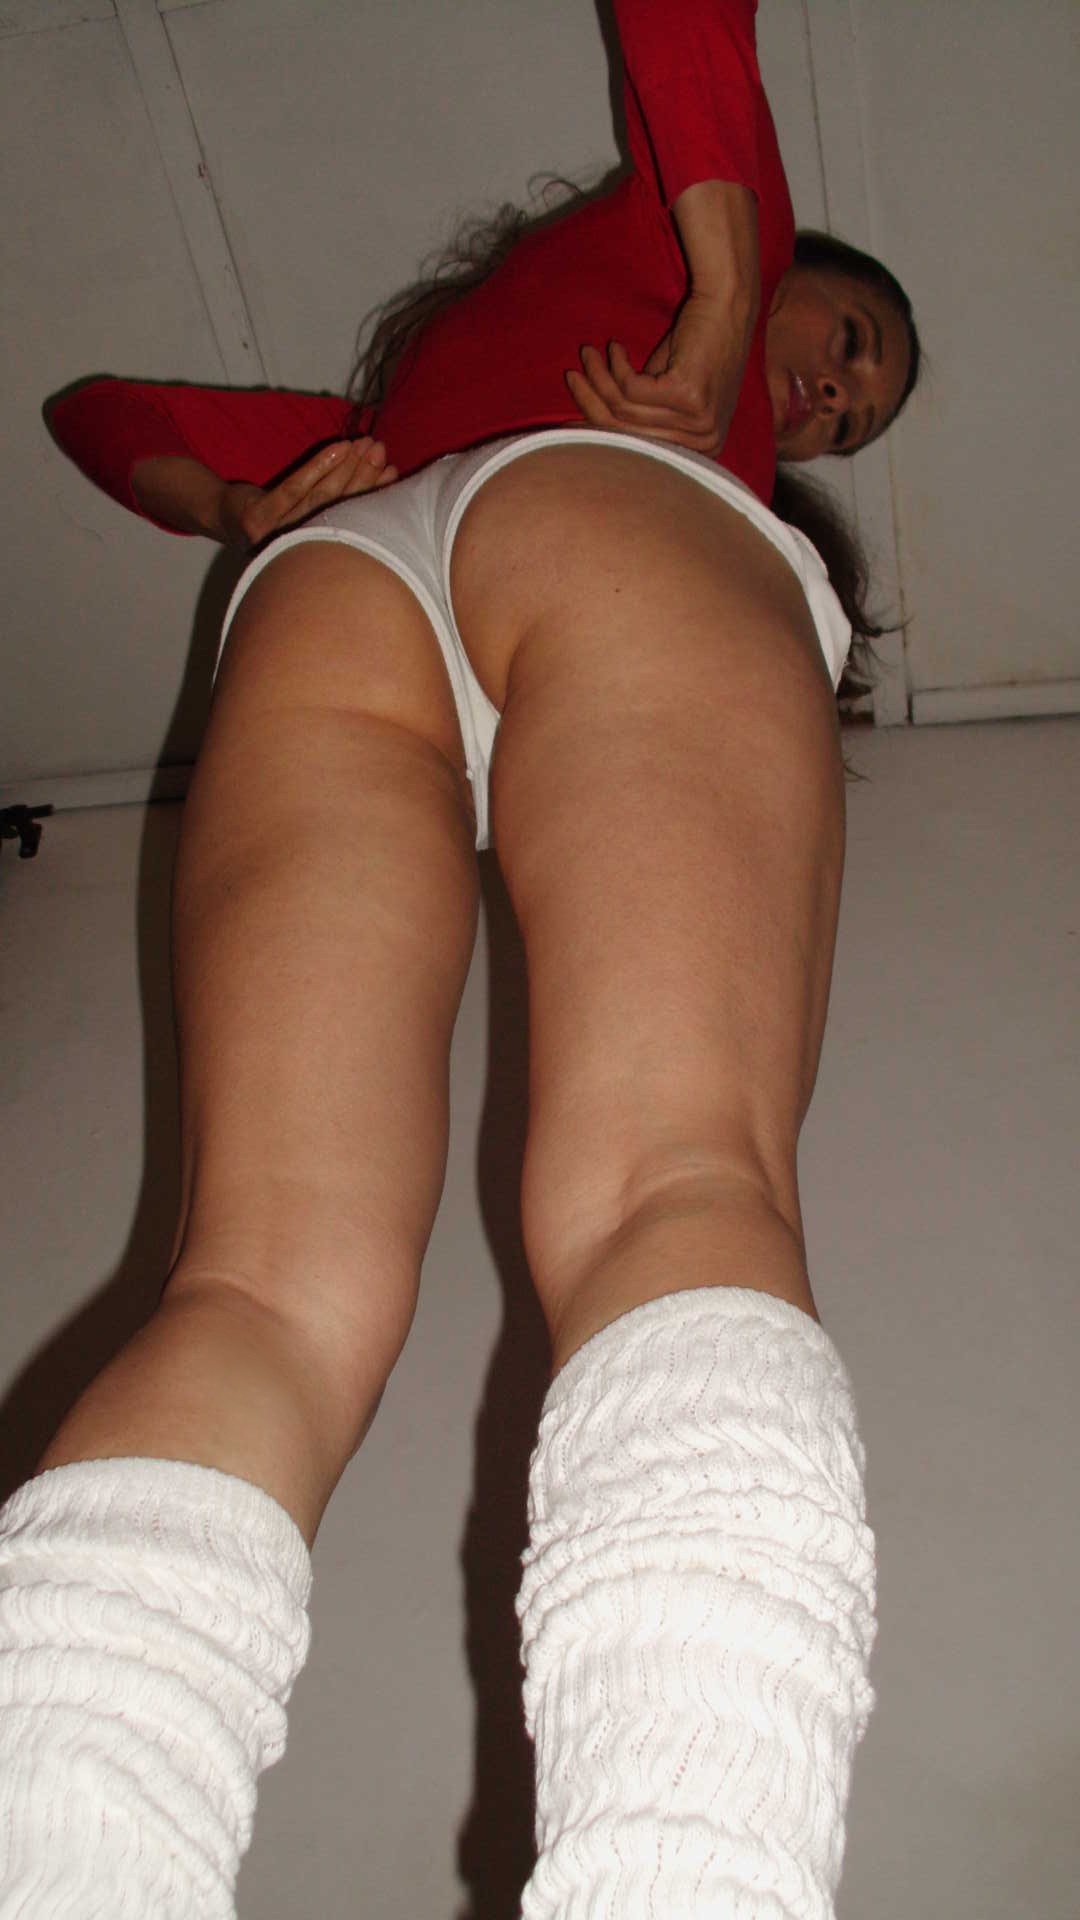
sand, girl, sunshine, woman, hair, summer, leg, model, clothing, muscle, bikini, swimwear, human, body, beauty, sexy, blond, image, young, canary, islands, exposure, abdomen, photo, shoot, thong, positions, sun, tanning, undergarment, free, thigh, finger, calf, knee, foot, sock, active undergarment, hip, flesh, briefs, ankle, diaper, kneeling